List of accolades received by Bodyguard (2011 Hindi film)

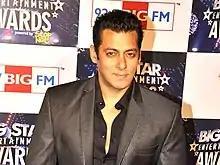

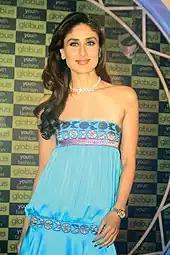
Salman Khan (top) and Kareena Kapoor (bottom) received several awards and nominations for this film

"Bodyguard" is a 2011 Indian romantic action film directed by Siddique. and produced by Alvira Khan Agnihotri and Atul Agnihotri. It features Salman Khan and Kareena Kapoor in the lead roles along with Raj Babbar, Mahesh Manjrekar and Hazel Keech in supporting roles. The film was released on Eid, 31 August 2011 across 2,250 screens in 70 Indian cities and with 482 prints across the overseas territory.